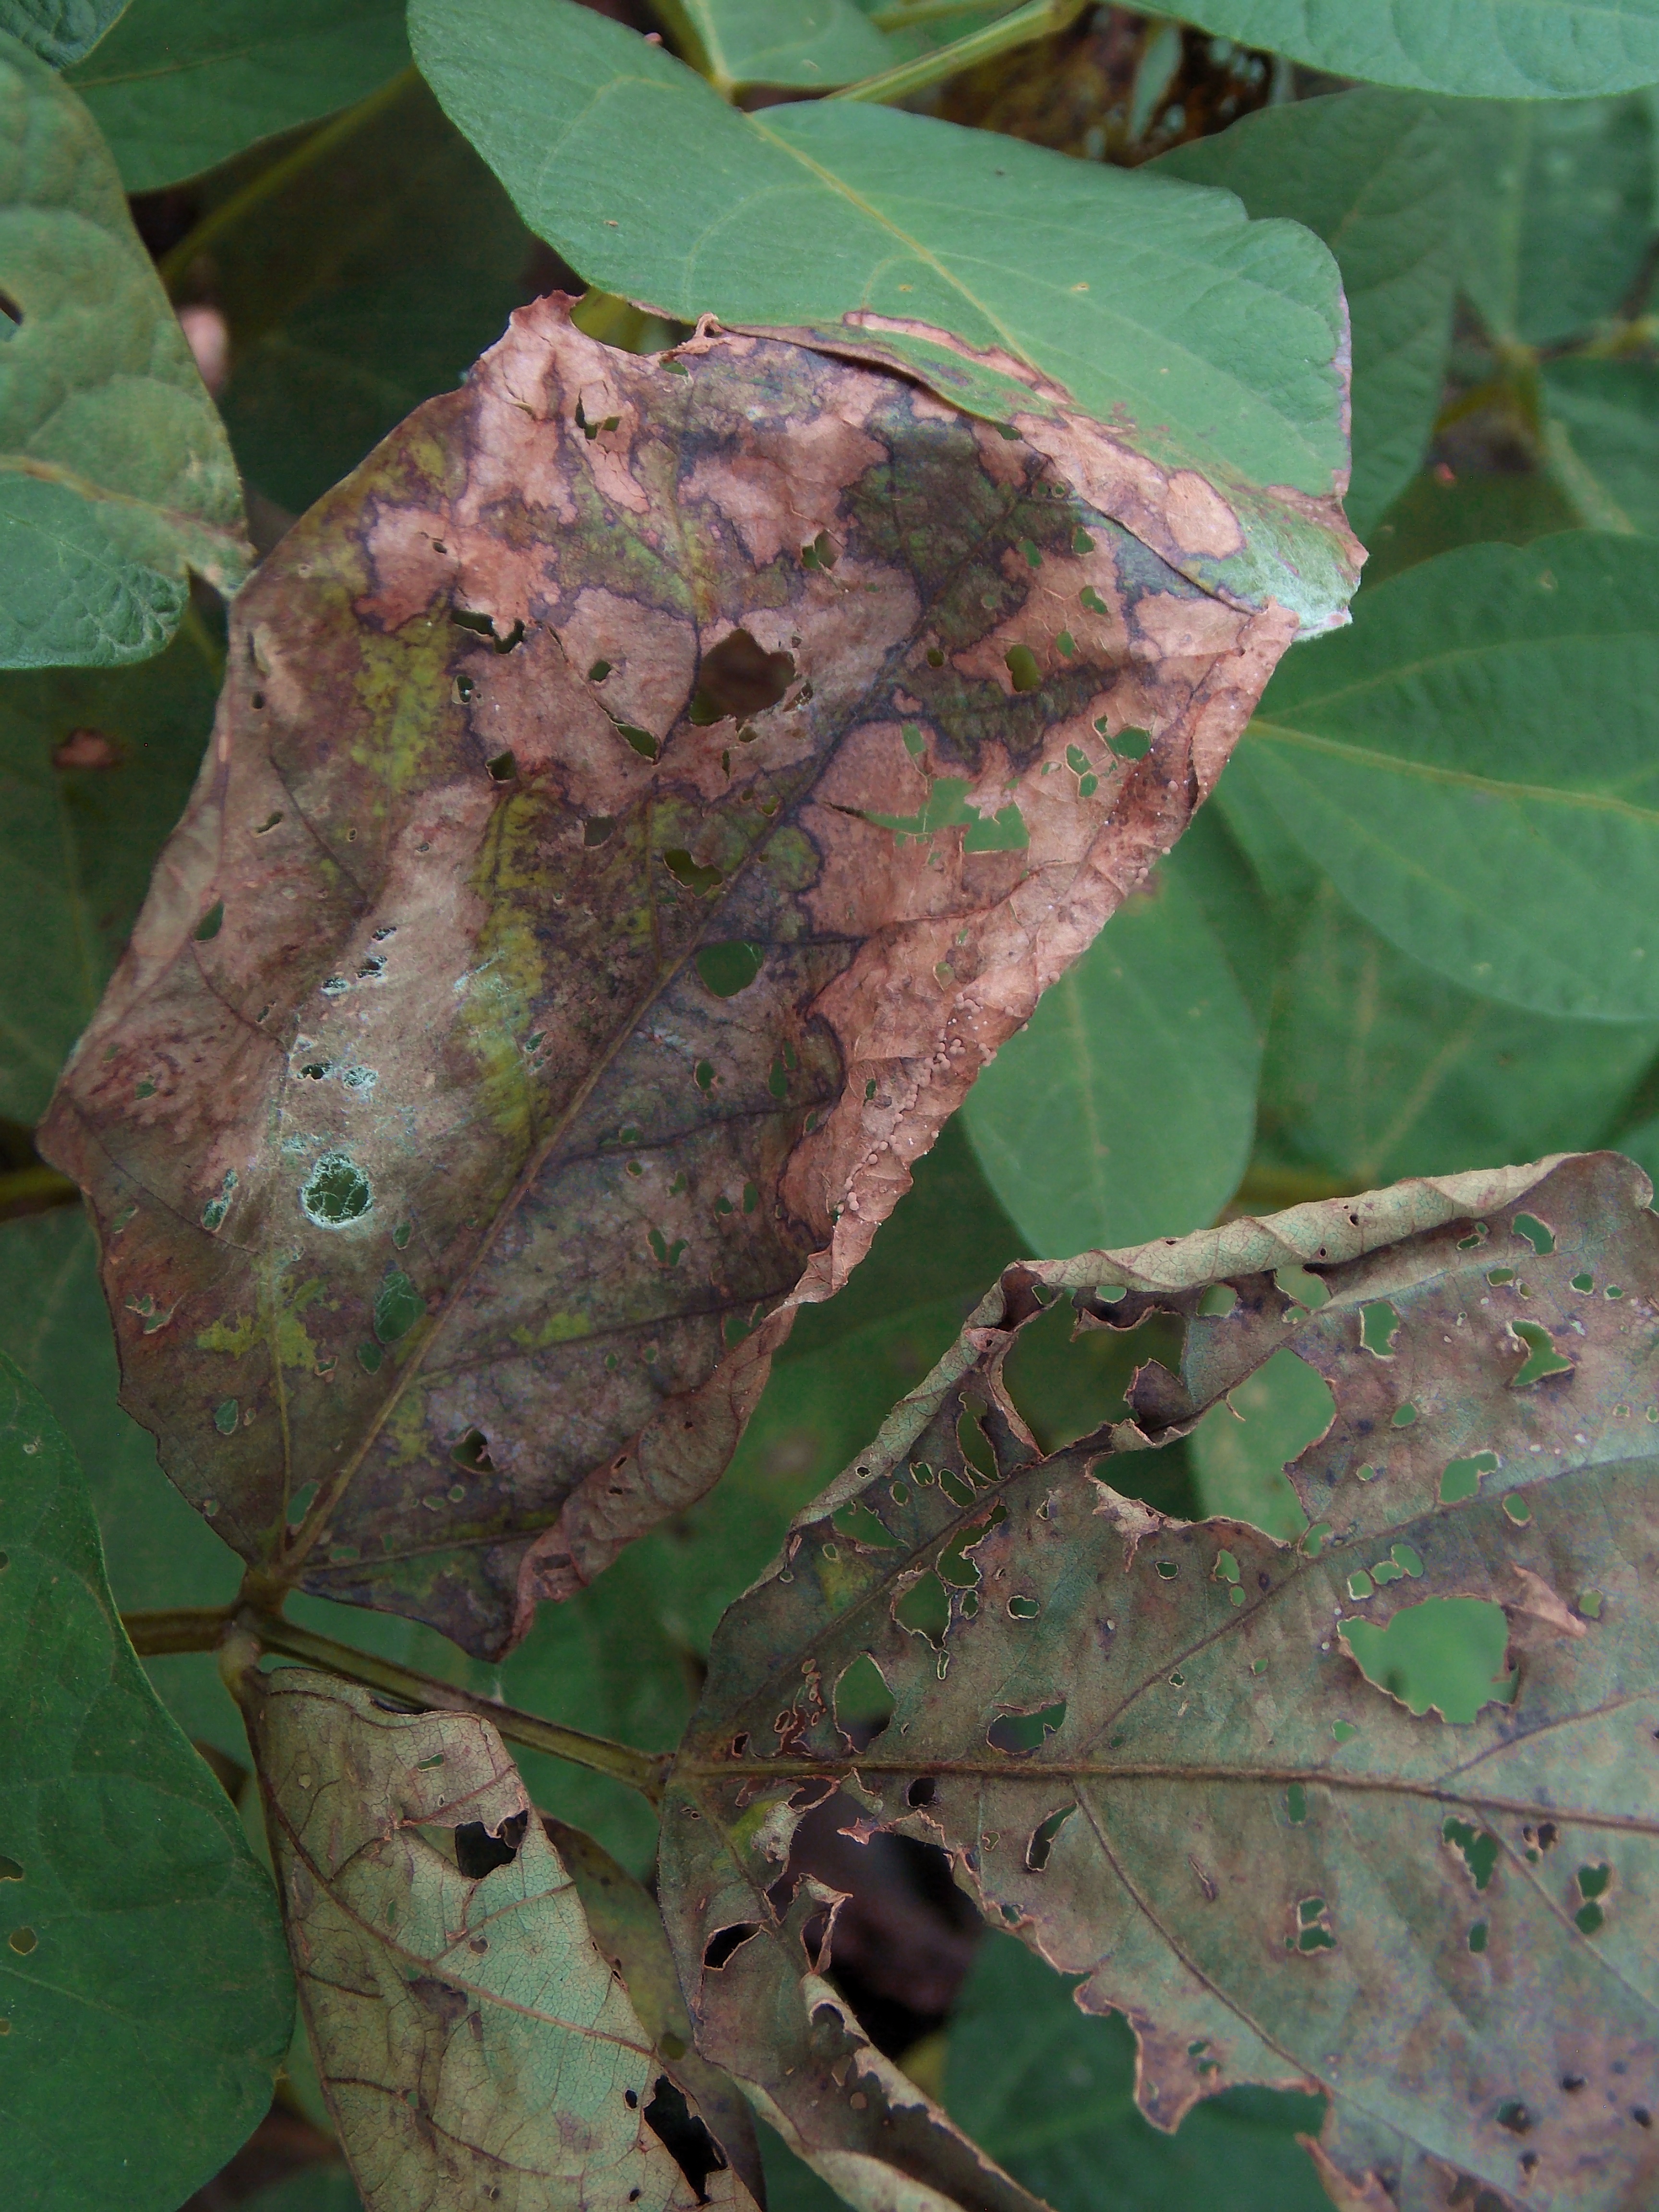
Label: Disease